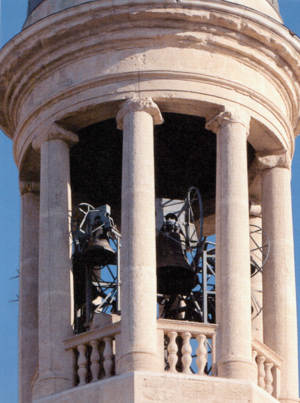
San Massimo all'Adige est une ancienne commune italienne, maintenant une frazione de la commune de Vérone, à environ 5 km du centre-ville. Le village tire son nom du saint, qui fut évêque de Vérone, au IVᵉ siècle. Le quartier est habité par 15 355 personnes.